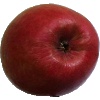
Label: apple_crimson_snow